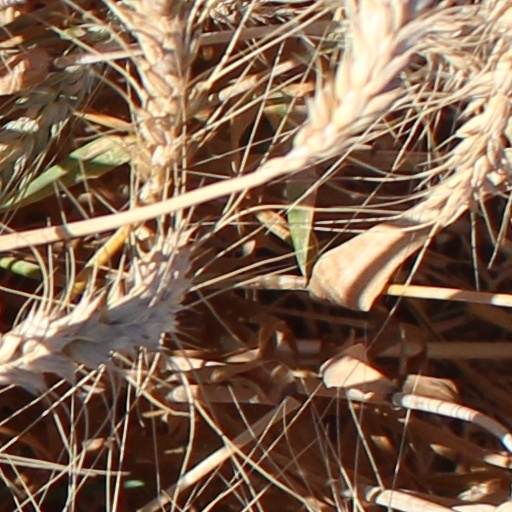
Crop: wheat